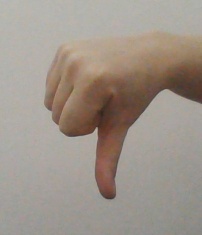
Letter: waw